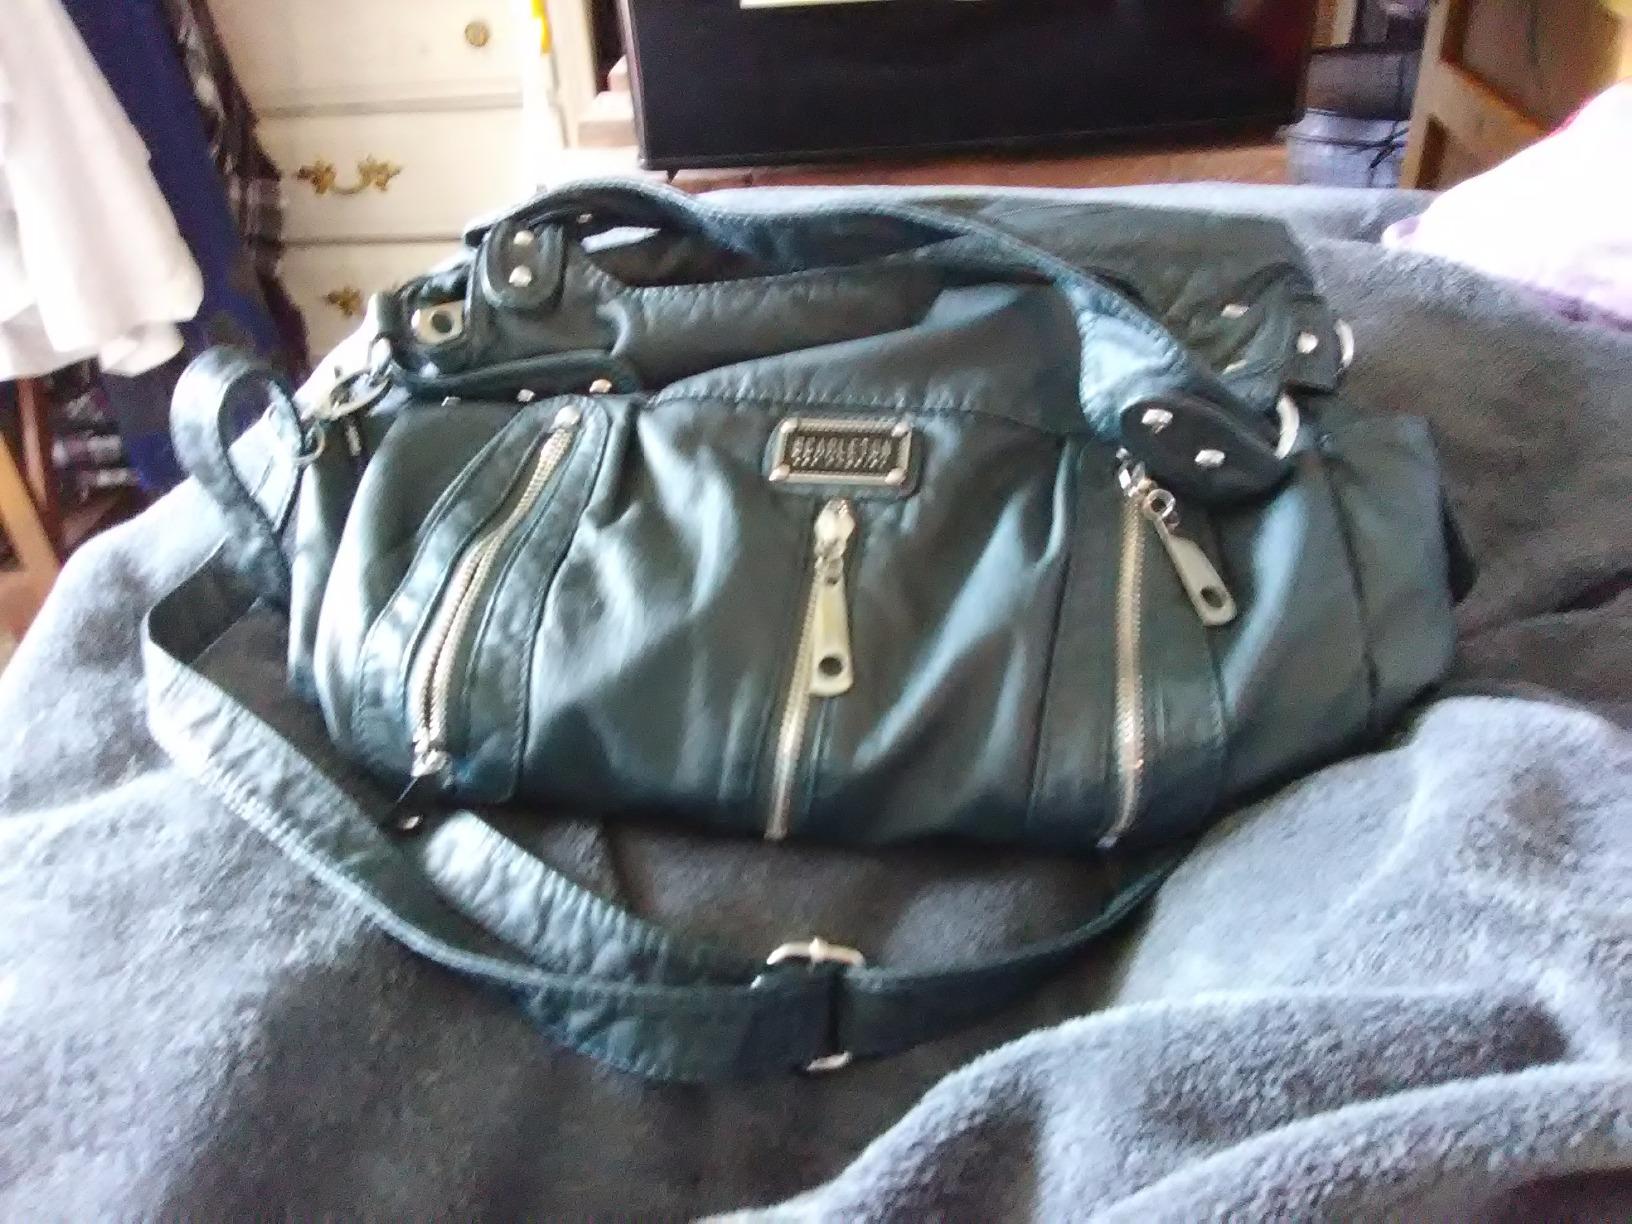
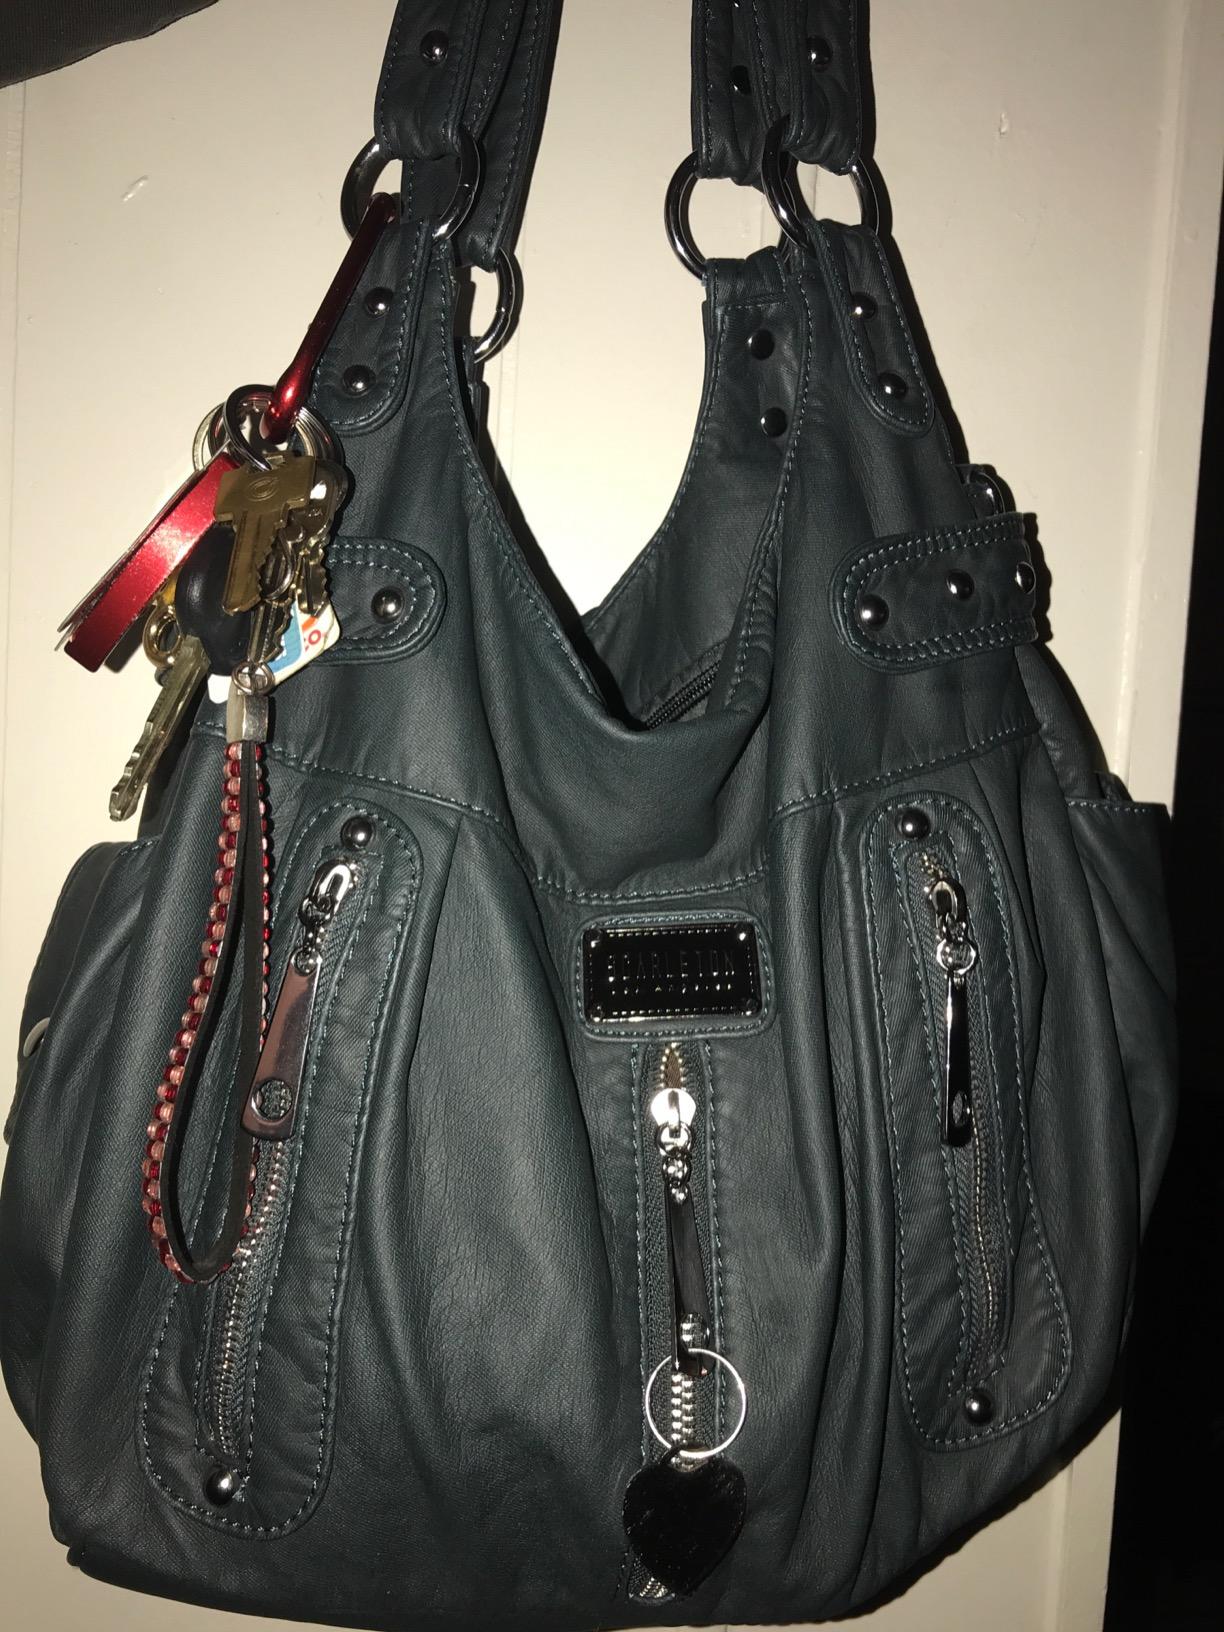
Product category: accessories_handbag
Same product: yes